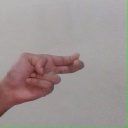
अक्षर: ह